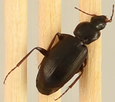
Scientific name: Calathus advena
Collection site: Rocky Mountains NEON (RMNP), plot RMNP_008